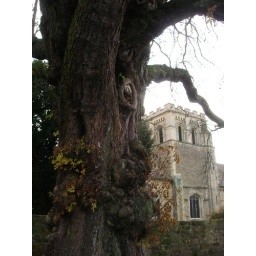
The church building was constructed in the 1170s or so, but this tree was already there to see the building founded.